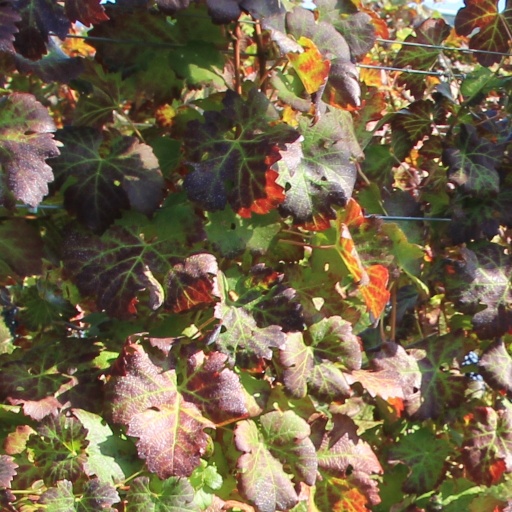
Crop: grape